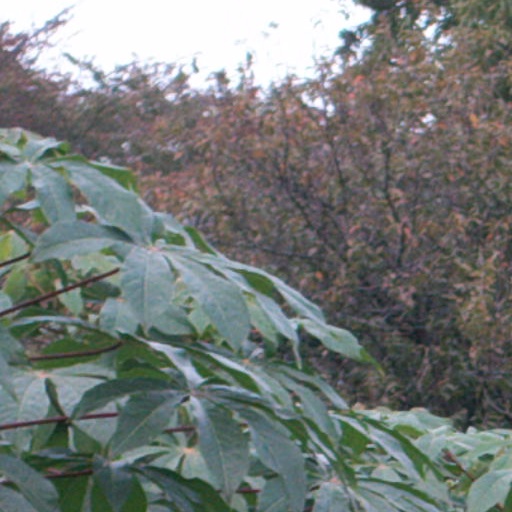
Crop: cassava